Ruth Madoff

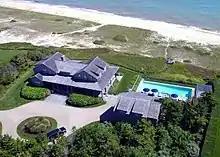
Mark Madoff's Nantucket home

They had two sons, Mark (1964–2010), a 1986 graduate of the University of Michigan; and Andrew (1966–2014), a 1988 graduate of University of Pennsylvania's Wharton School. Both of her sons predeceased her: Mark, by suicide, in 2010, and Andrew, from lymphoma, in 2014. On the morning of December 11, 2010—exactly two years after his father's arrest—Mark was found dead in his New York City apartment. The city medical examiner ruled the cause of death as suicide by hanging.